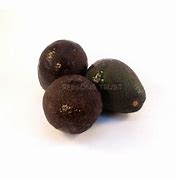
Label: Avocado